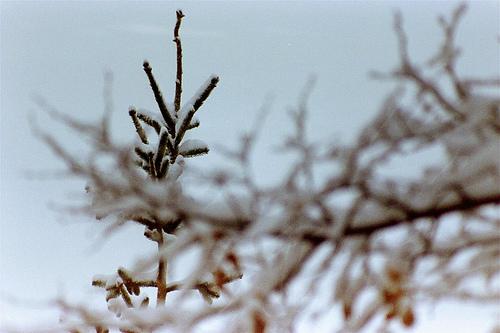
Weather: snow or frosty